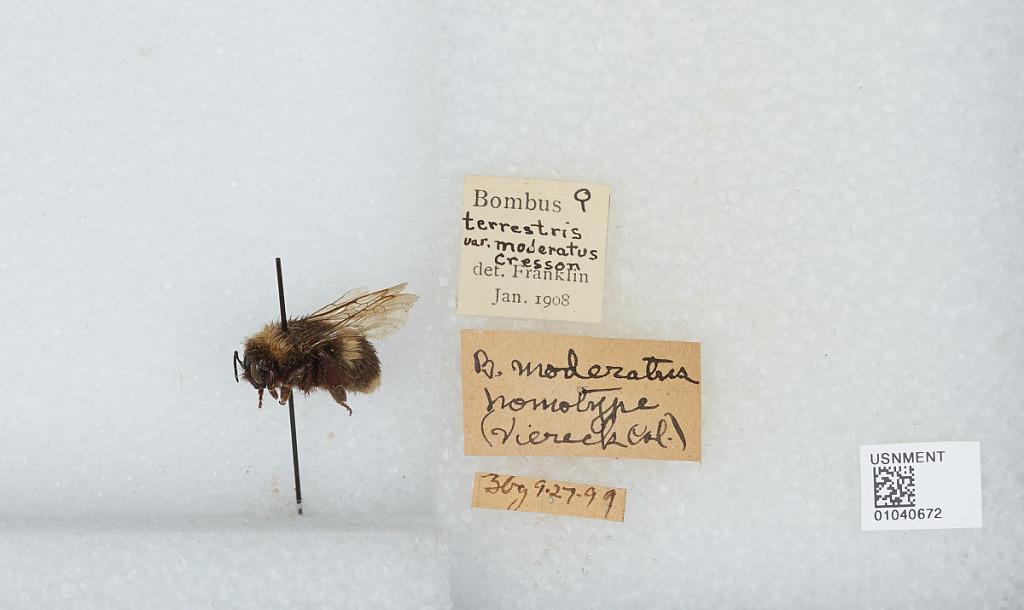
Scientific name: Bombus (Bombus) patagiatus Nylander
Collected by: Franklin
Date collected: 1908-1-1